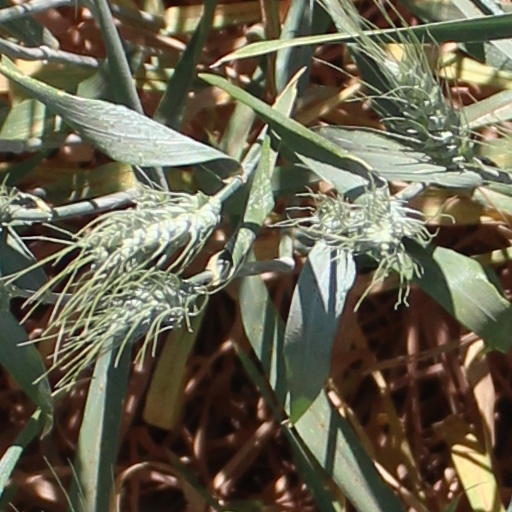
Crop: wheat